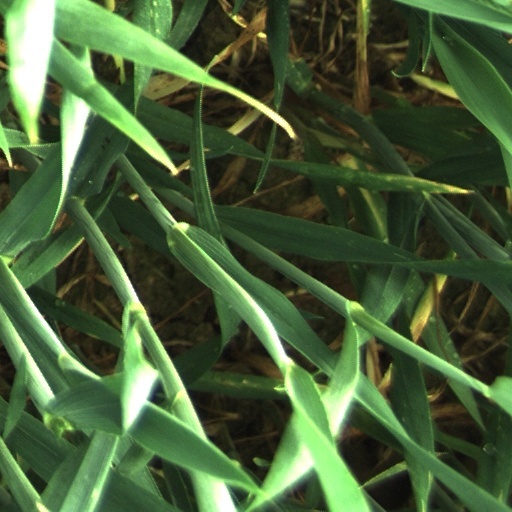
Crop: wheat